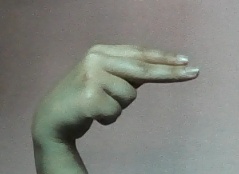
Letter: ain